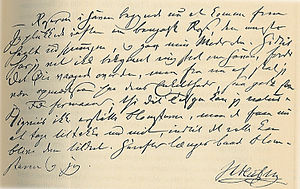
Johan Ludvig Heiberg / 1828 Skuespillet “Elverhøj”
Johan Ludvig Heibergs håndskrift. Her i et brev fra juni 1834 til hans hustru som var rejst til Wien.
Johan Ludvig Heiberg var en dansk dramatiker, indflydelsesrig kritiker og chef for Det kongelige Teater 1849–1856. Heiberg skrev i 1828 Elverhøi. 1831 indgik Heiberg ægteskab med kongelig skuespillerinde Johanne Luise Pätges, herefter Fru Johanne Luise Heiberg.